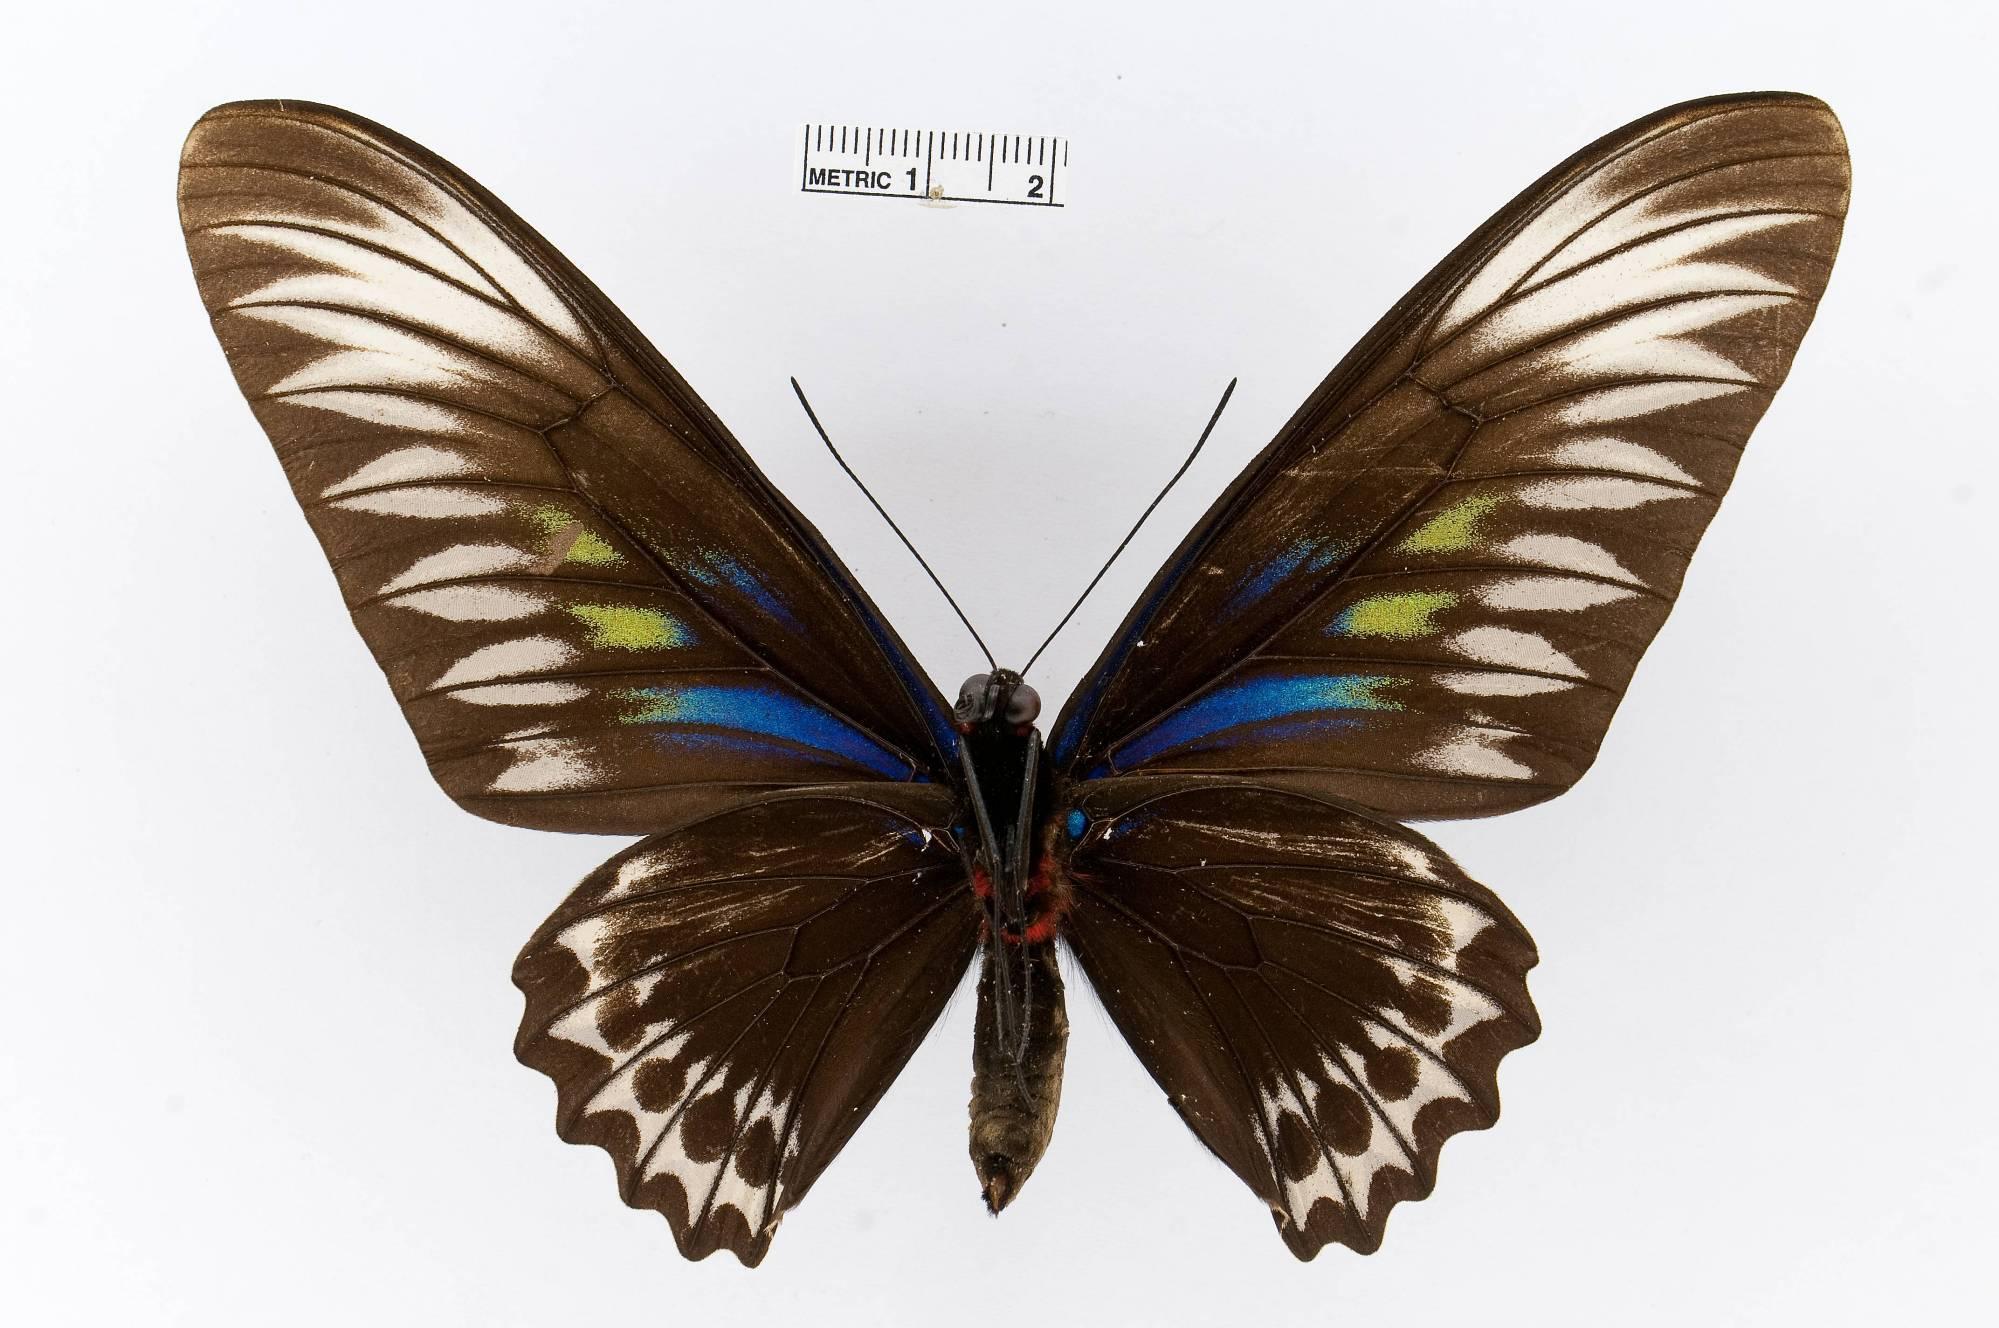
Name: Trogonoptera brookiana
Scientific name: Trogonoptera brookiana
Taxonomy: Animalia, Arthropoda, Insecta, Lepidoptera, Papilionidae, Papilioninae
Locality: Koti Tinggi, [Not Stated], Johore, Malaysia
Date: Mar 1972